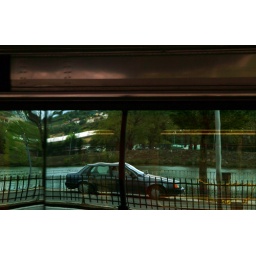
Car in a window glass